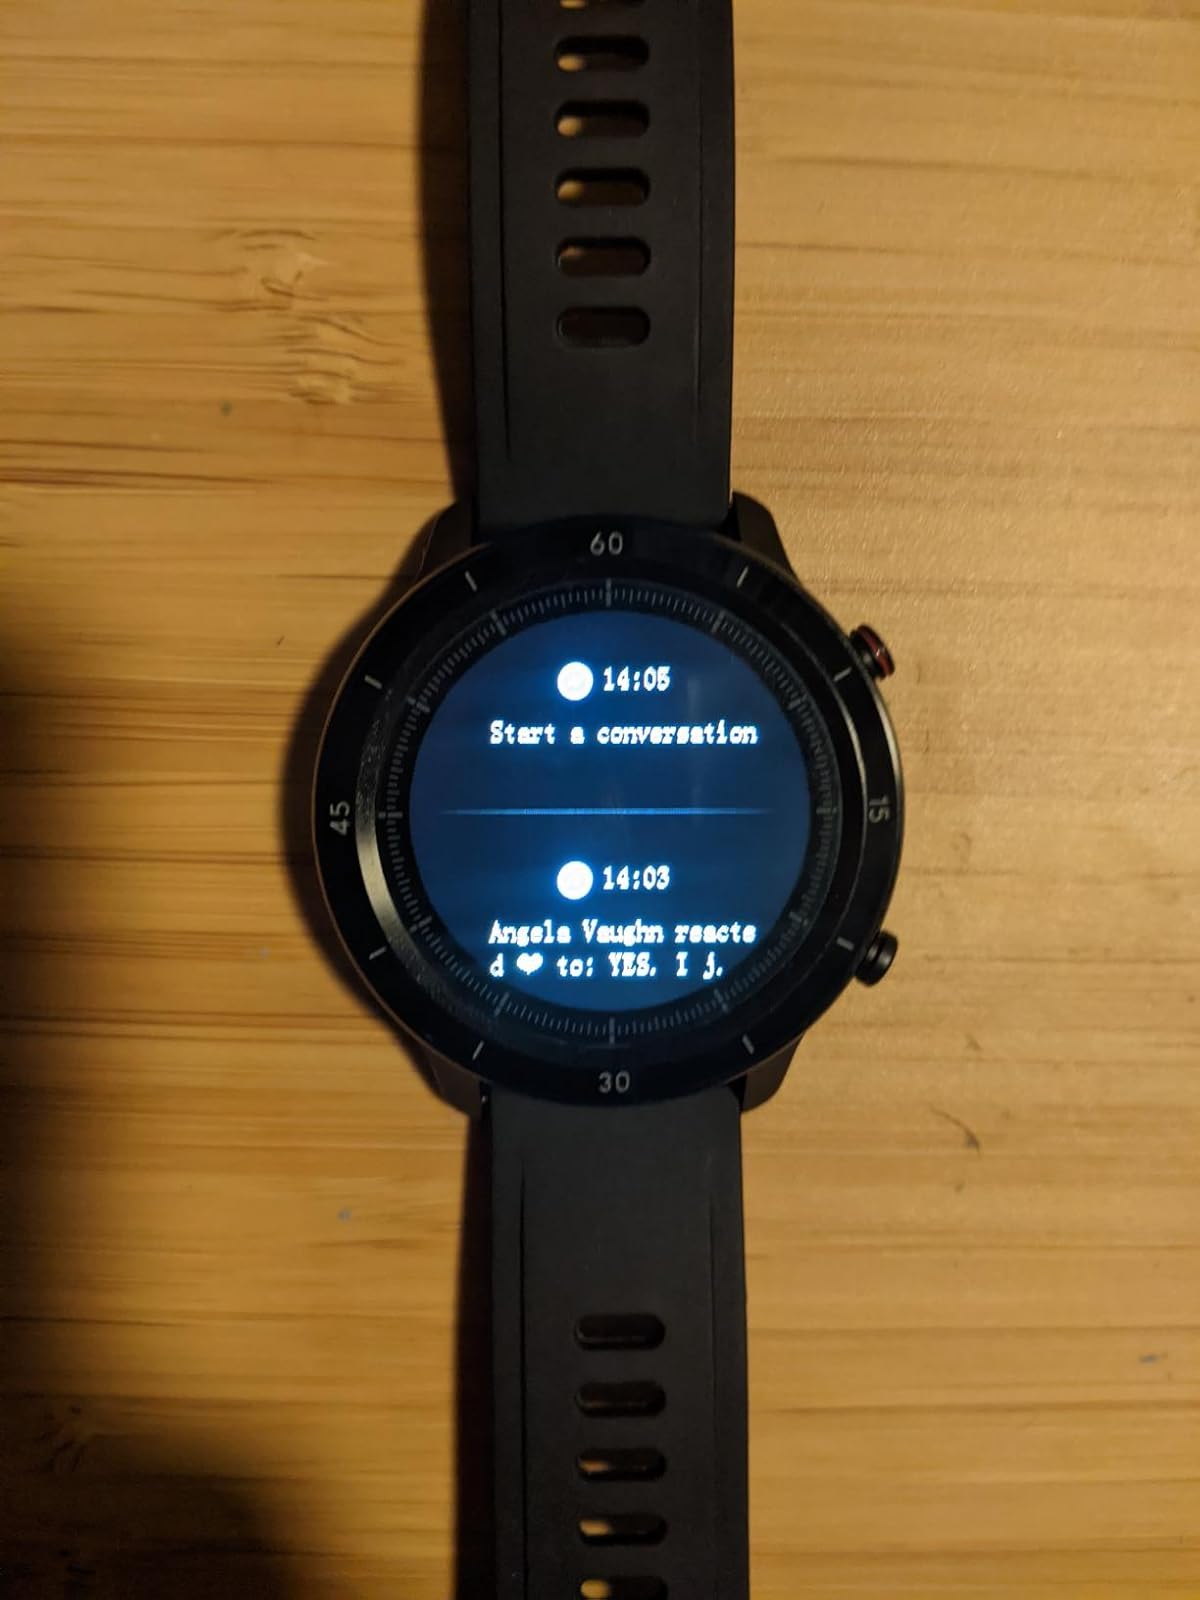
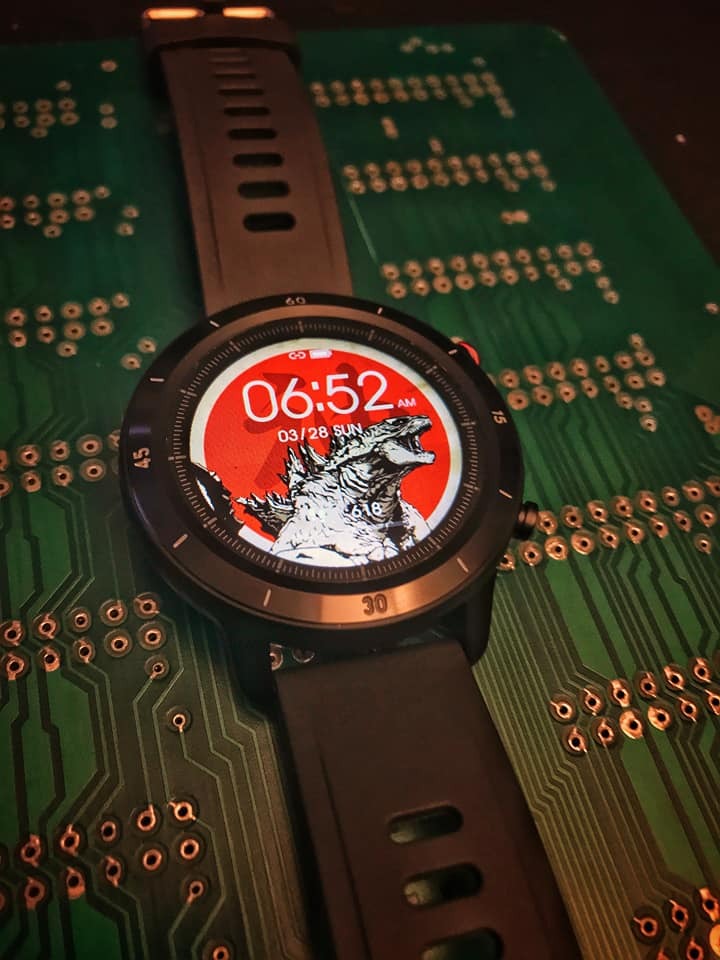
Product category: smartwatch
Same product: yes